La Charcuterie mécanique

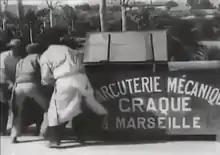
Scene from the movie by Brothers Lumière

La Charcuterie mécanique ("The Mechanical Butcher") is an 1895 "humorous subject" (as classed by its makers) created by the Lumière Brothers. In Phil Hardy's "The Aurum Film Encyclopedia: Science Fiction" it is listed as the first ever science fiction film. The action involves a live pig that is placed into a machine (essentially a large wooden container). The pig is then turned into various pork products, which are lifted out of the other end of the machine.